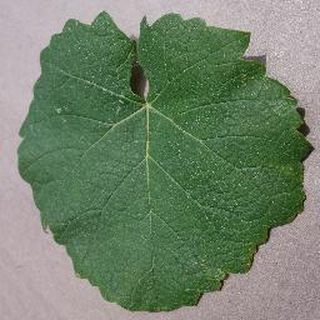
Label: healthy_grape